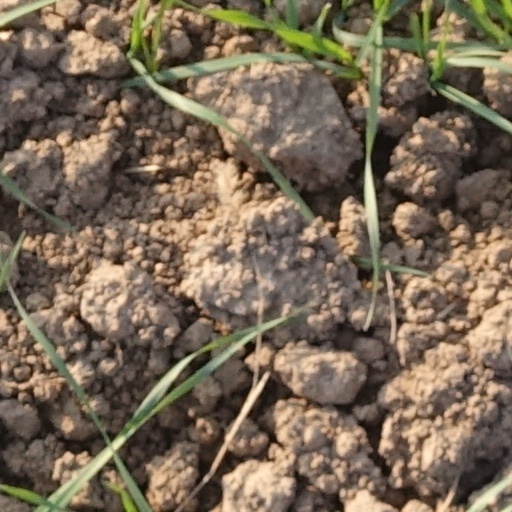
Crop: wheat